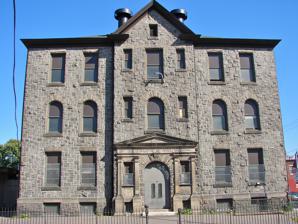
Building: Rudolph Walton School
Country: United States of America
Year built: 1901
United States historic place Rudolph Walton School U.S. National Register of Historic Places Rudolph Walton School, September 2010 Show map of Philadelphia Show map of Pennsylvania Show map of the United States Location 2601–2631 N. Twenty-eighth St., Philadelphia , Pennsylvania , United States Coordinates 39°59′42″N 75°10′37″W / 39.99500°N 75.17694°W / 39.99500; -75.17694 Area 1 acre (0.40 ha) Built 1901, 1915, 1924 Built by T.C. Tafford Architectural style Late Victorian MPS Philadelphia Public Schools TR NRHP reference No. 86003341 Added to NRHP December 4, 1986 The Rudolph Walton School is a historic school building located in the Strawberry Mansion neighborhood of Philadelphia , Pennsylvania , United States . The building was added to the National Register of Historic Places in 1986. History and architectural features Built between 1900 and 1901, this historic structure is a three-and-one-half-story building, that was made using coursed, cast stone ashlar and has a low hipped roof, large double hung windows, and brick additions that were built in 1915 and 1924. The projecting central entrance pavilion has a Renaissance Revival -style portico . It was among the first schools designed by J. Horace Cook after his appointment as supervising architect for the school board. The school was named for merchant Rudolph Walton (1826–1900). The building was added to the National Register of Historic Places in 1986. The school has been abandoned since 2003 despite attempts to re-open as a charter school. References